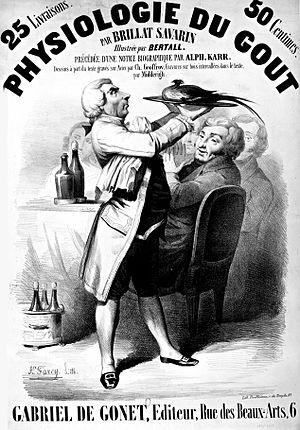
Physiologie du goût par Brillat-Savarin illustrée par Bertall